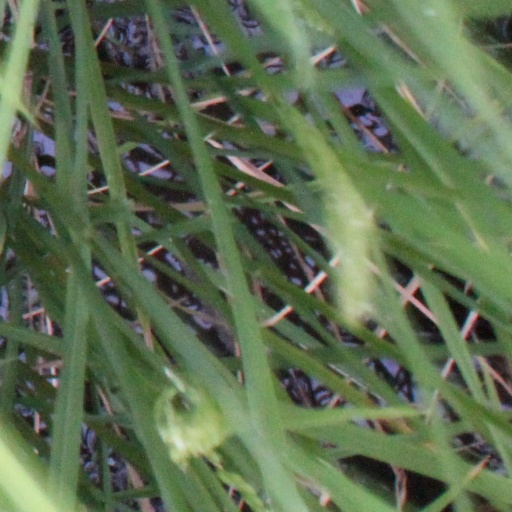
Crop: rice